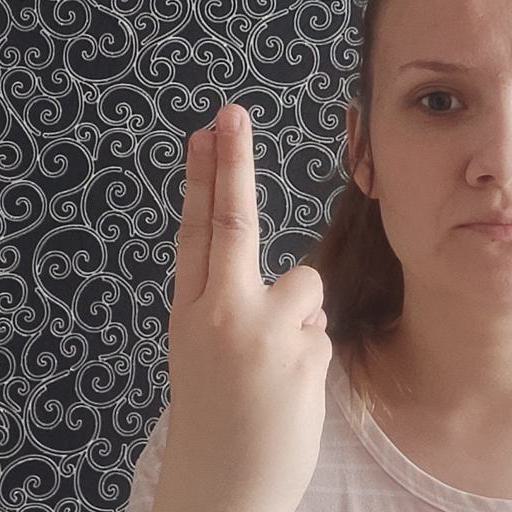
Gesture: two_up_inverted